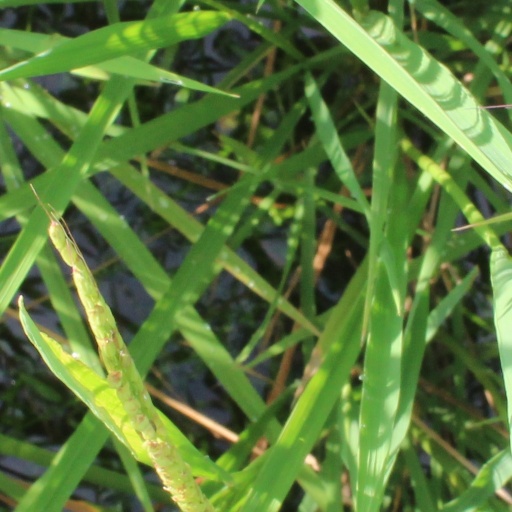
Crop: rice